Dean Pregerson

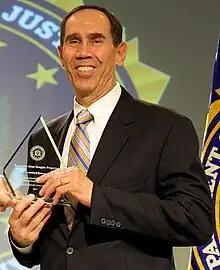

Dean Douglas Pregerson (born January 28, 1951) is a former United States district judge of the United States District Court for the Central District of California.